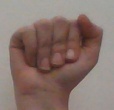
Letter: saad